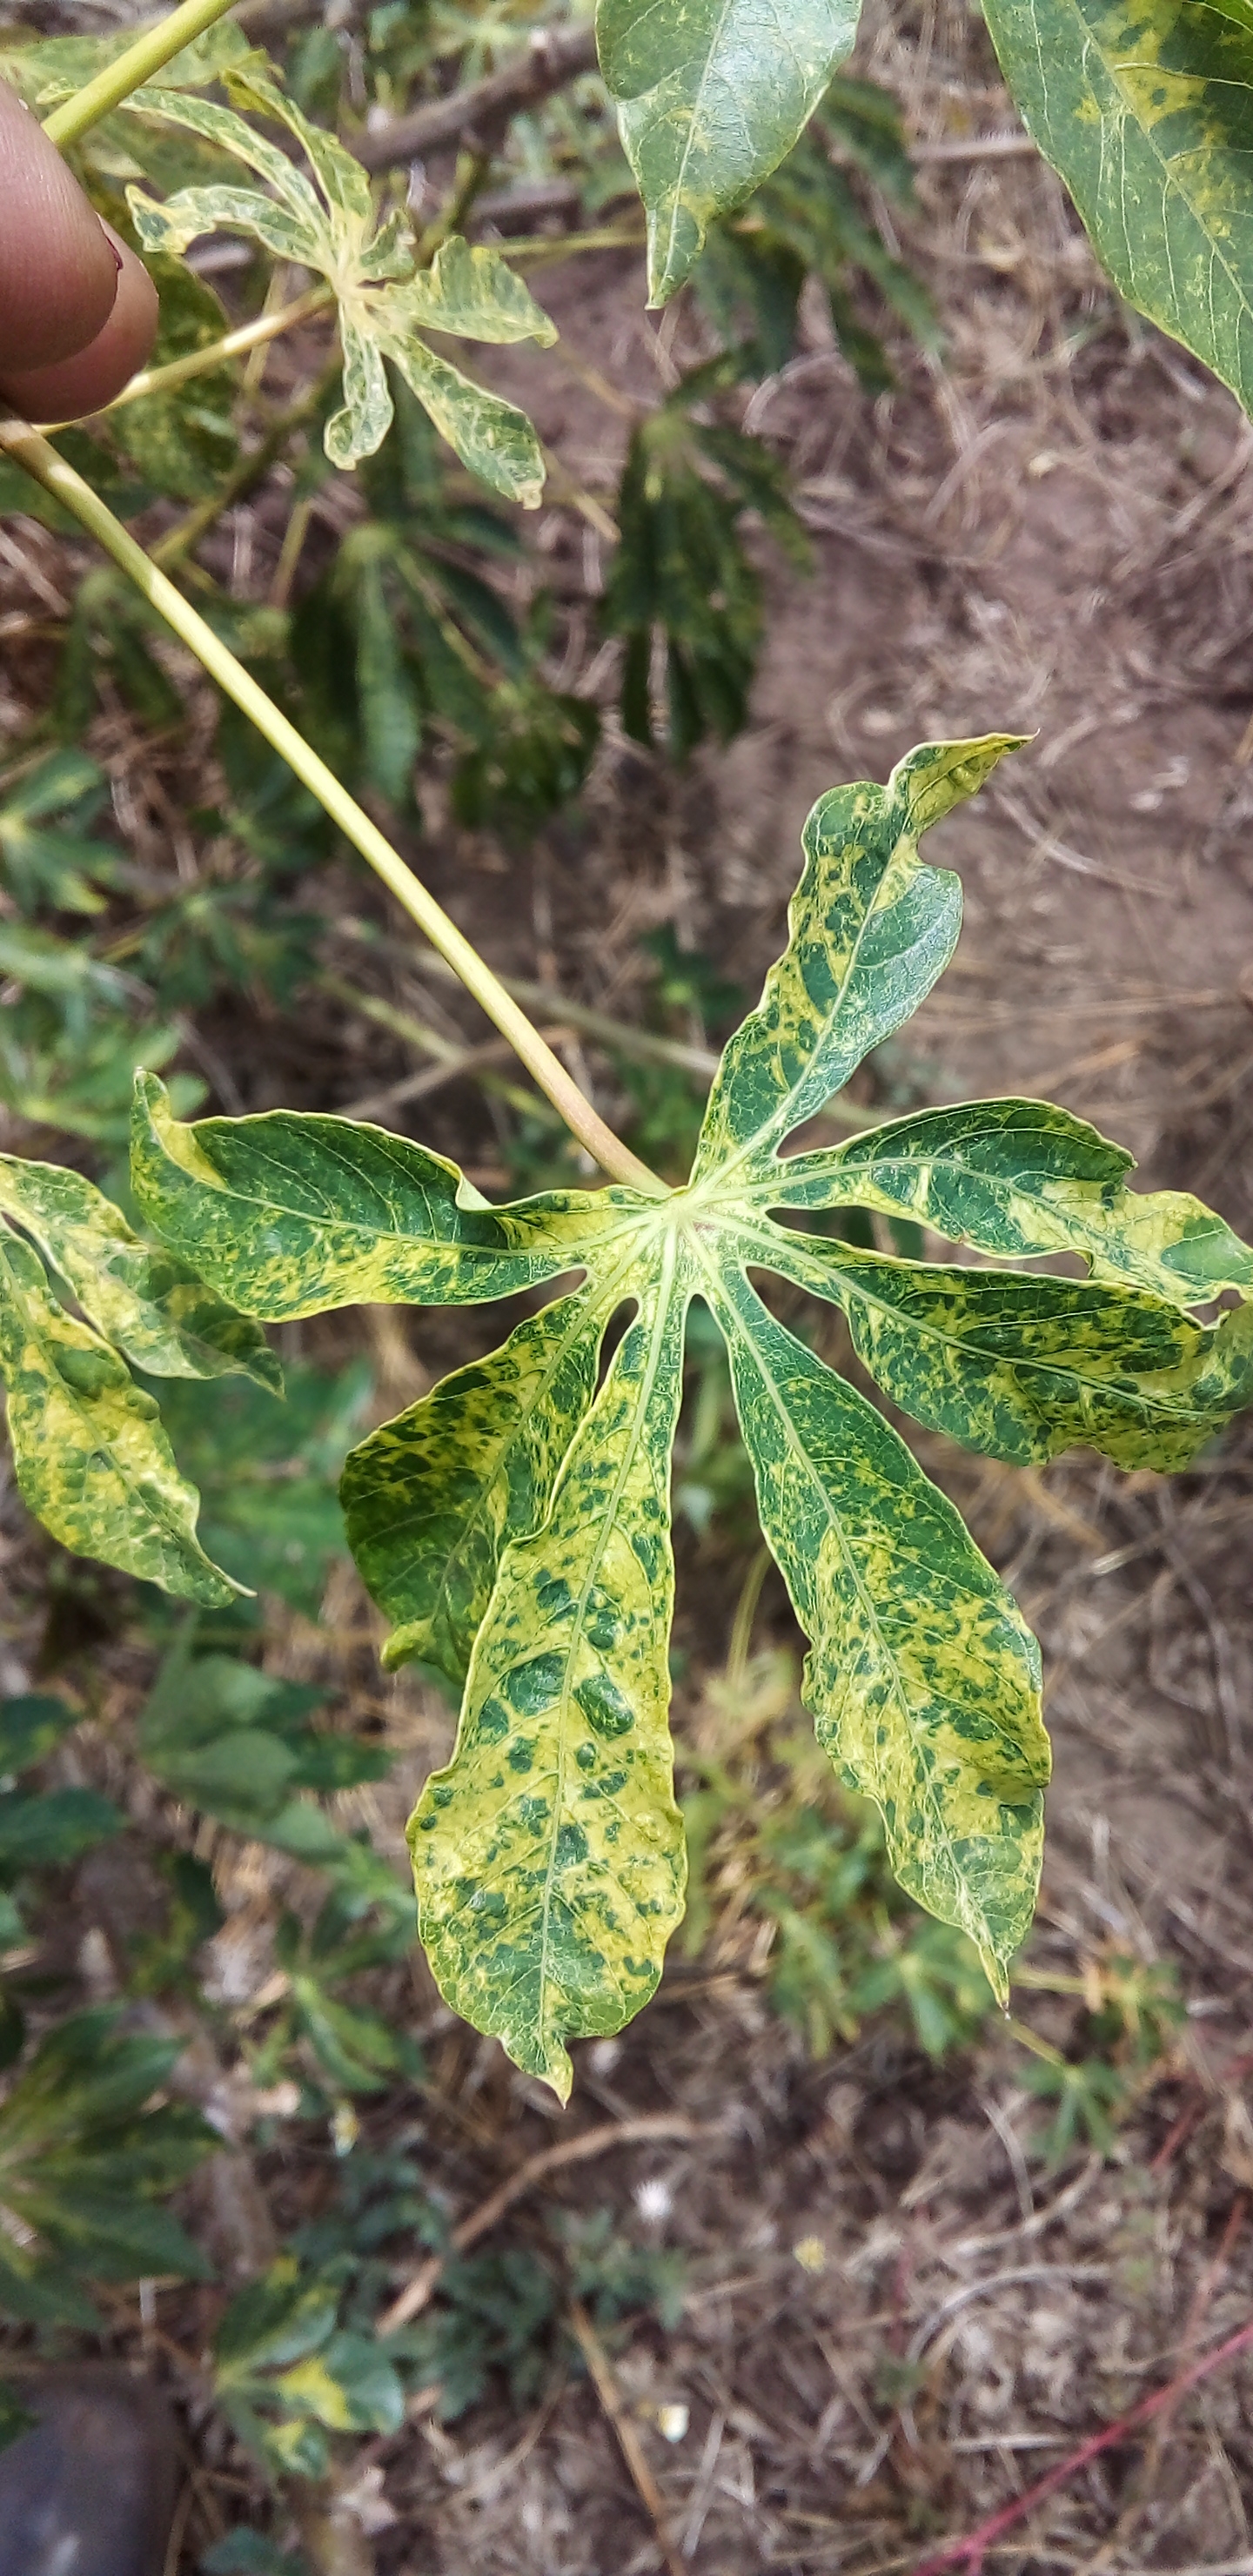
Label: cassava mosaic disease (cmd)